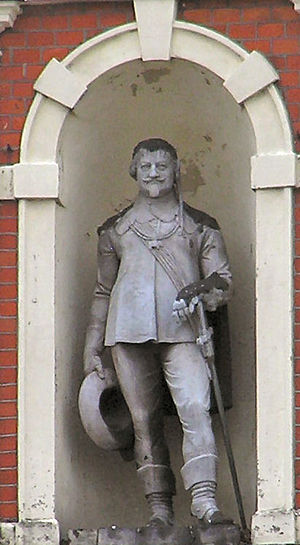
Bertel Thorvaldsen / Hjemrejsen
Christian 4. foran rådhuset i Kristianstad
Kong Christian IV, statue af Bertel Thorvaldsen på Rådhuset i Kristianstad
"Bertel Thorvaldsen var en dansk billedhugger. Han var søn af den islandske billedskærer Gottskálk Þorvaldsson og hans hustru Karen, født Dagnes. Han begyndte på Det Kongelige Danske Kunstakademis 1. frihåndsskole allerede som 11-årig. I 1787 modtog han Den lille Sølvmedalje, i 1789 Den store Sølvmedalje, i 1791 Den lille Guldmedalje og i 1793 Den store Guldmedalje. I 1796 modtog han Kunstakademiets store rejsestipendium og forlod Danmark på fregatten Thetis for at rejse til Rom. Om denne sørejse og opholdet på Malta, se Peder Pavels. Thorvaldsen tilbragte de følgende 40 år i Rom. Han ankom til Rom den 8. marts 1797, en dato, som han livet ud fejrede som sin ""romerske fødselsdag"". Hans gennembrudsværk var Jason med det gyldne skind fra 1803. Hans arbejde i den nyklassicistiske stil havde den antikke kunst som forbillede.